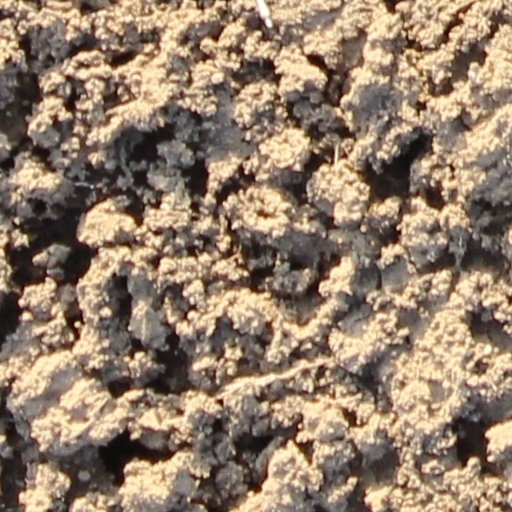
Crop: wheat